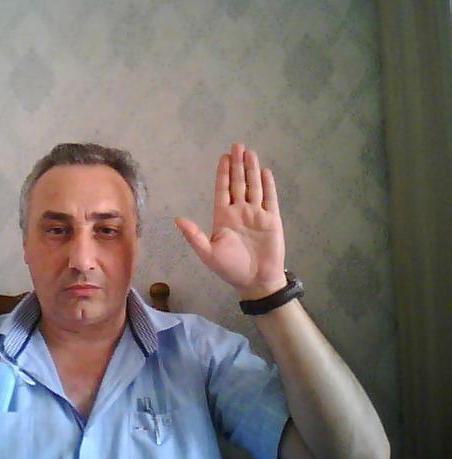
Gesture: stop